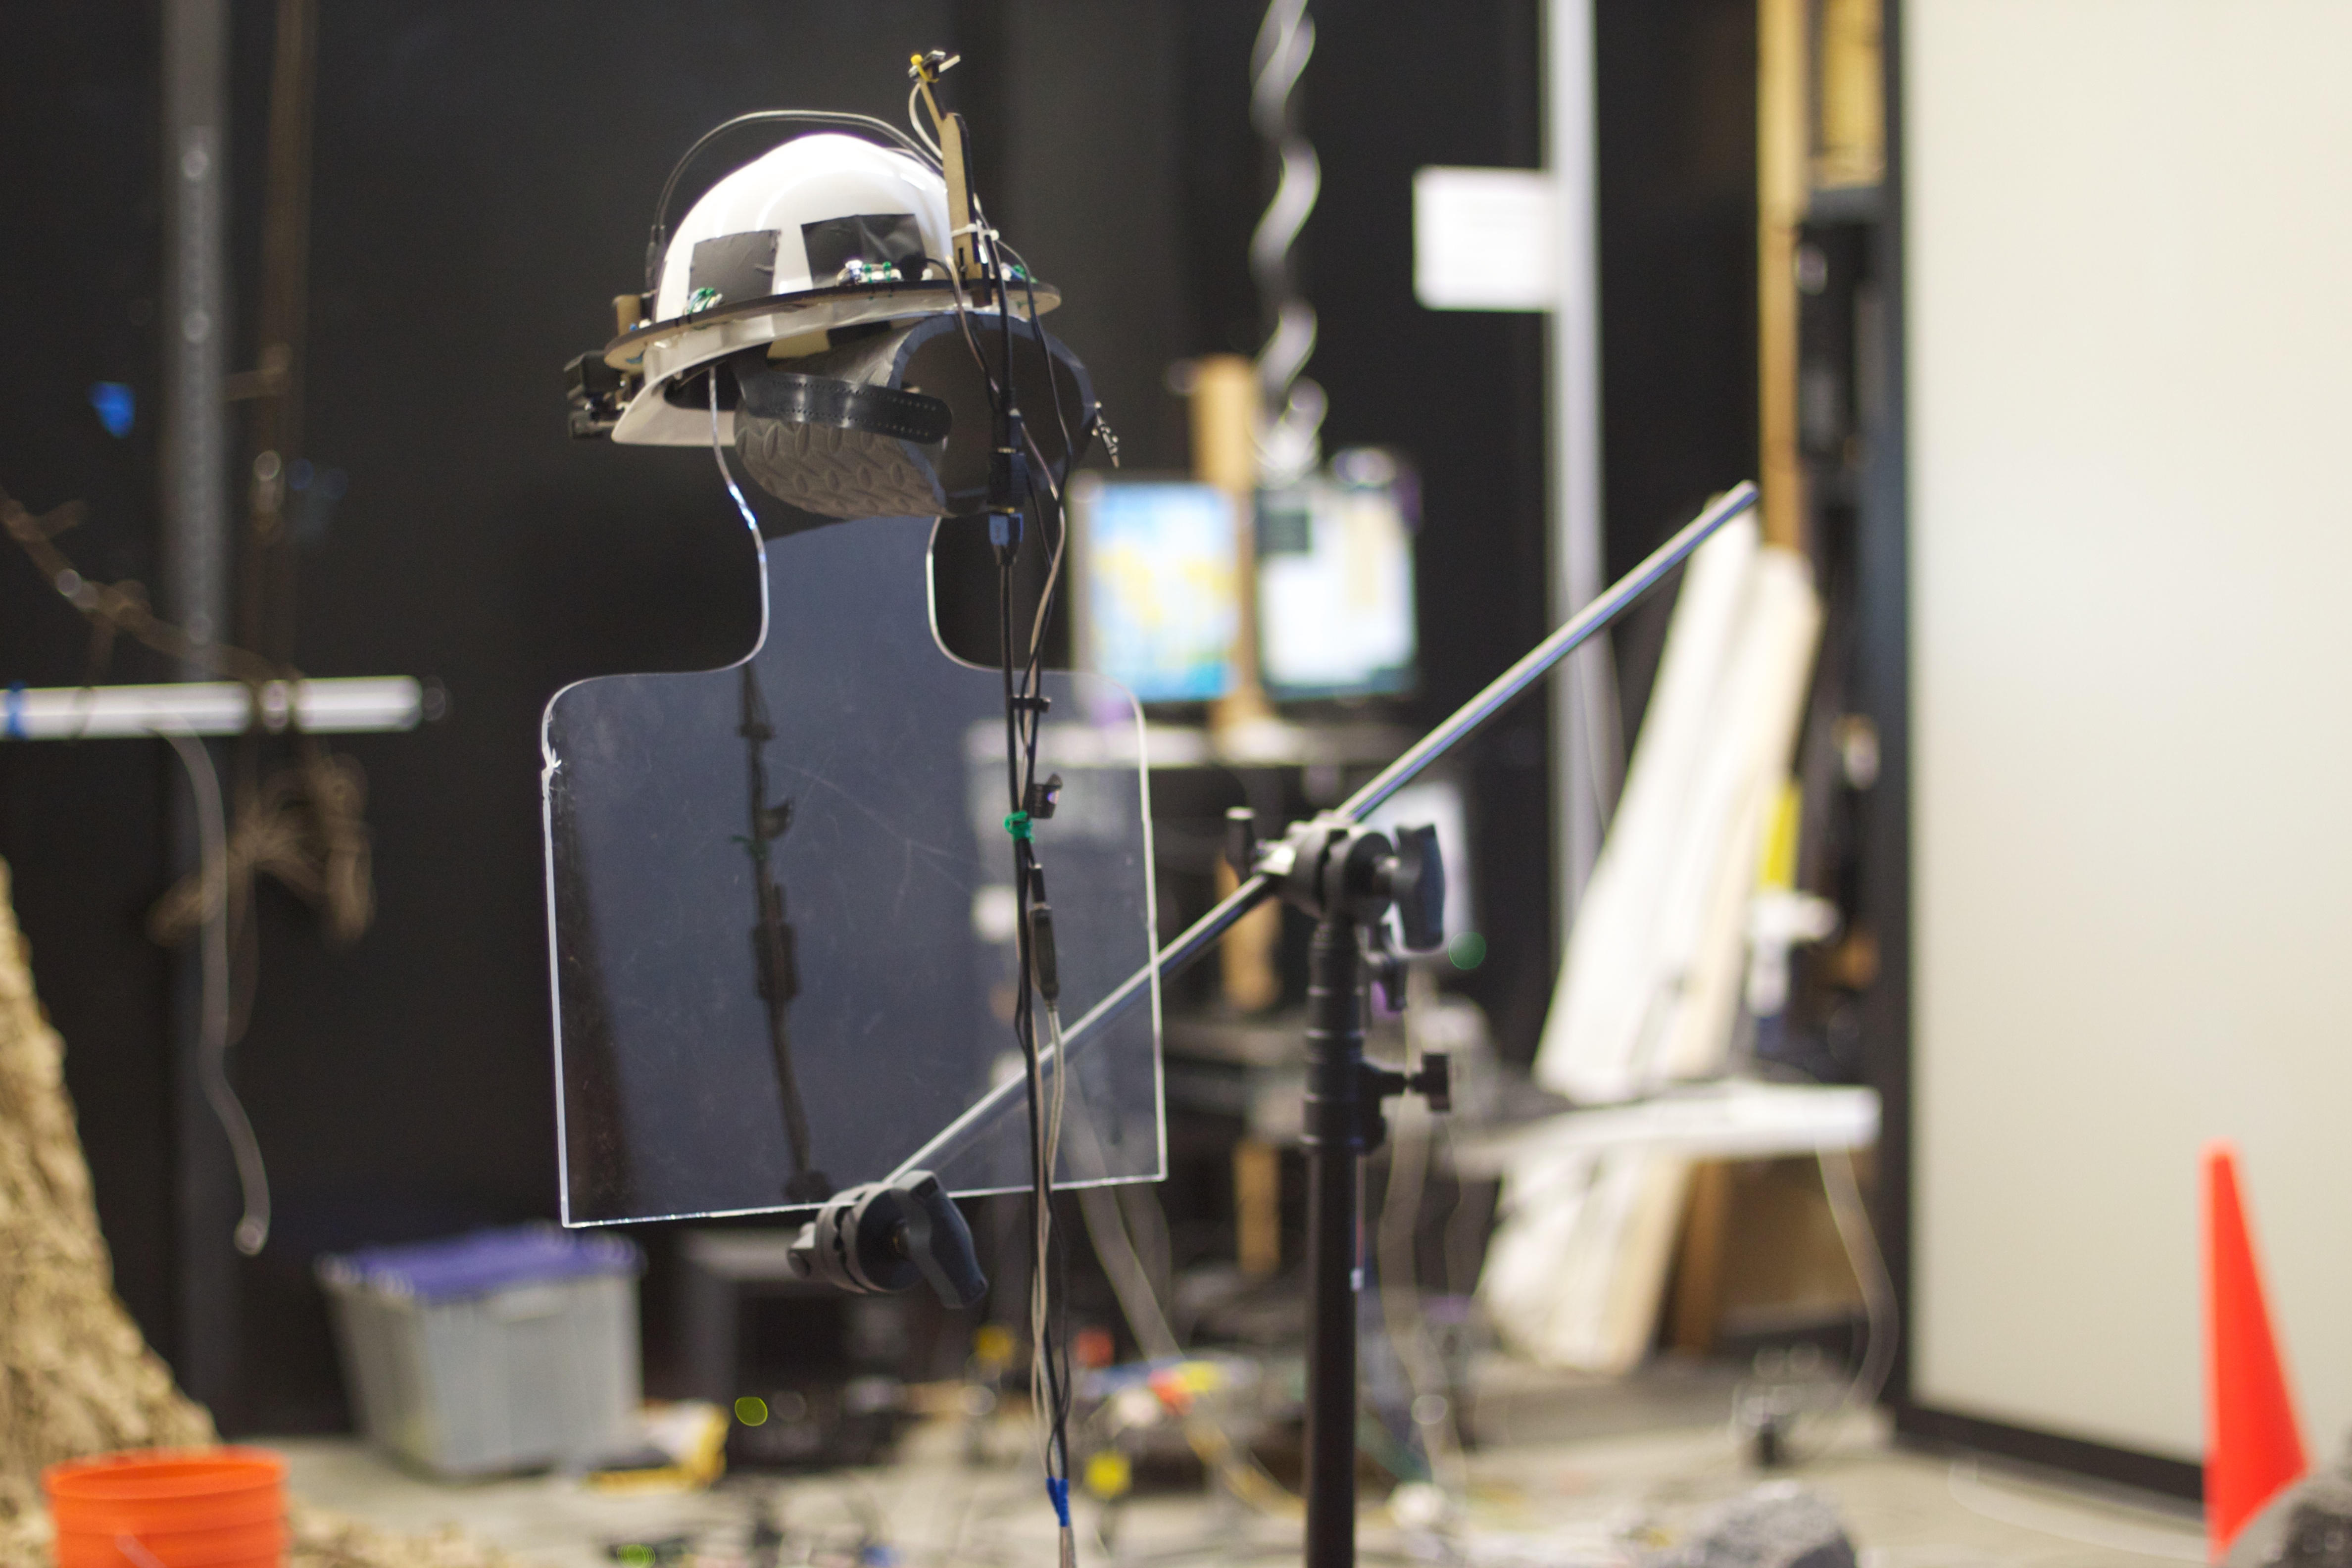
design